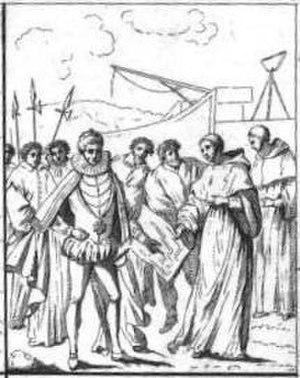
Le monastère royal de Saint-Bernard, plus connu sous le nom de couvent des Feuillants, était un monastère parisien fondé en 1587 par Henri III pour les religieux de l'ordre cistercien réformé des Feuillants. Situés rue Saint-Honoré, derrière les actuels nᵒˢ 229-235 de cette rue, près de l'angle de l’actuelle rue de Castiglione, ses bâtiments ont été rasés au début du XIXᵉ siècle.